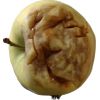
Label: Apple hit 1